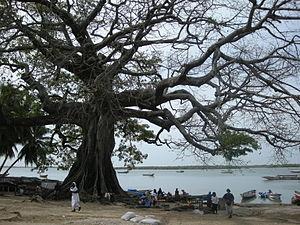
Elinkine est un village de Casamance, situé dans l'embouchure du fleuve Casamance, à 35 km d'Oussouye. Il fait partie de la communauté rurale de Mlomp, dans l'arrondissement de Loudia Ouoloff, le département d'Oussouye et la région de Ziguinchor.